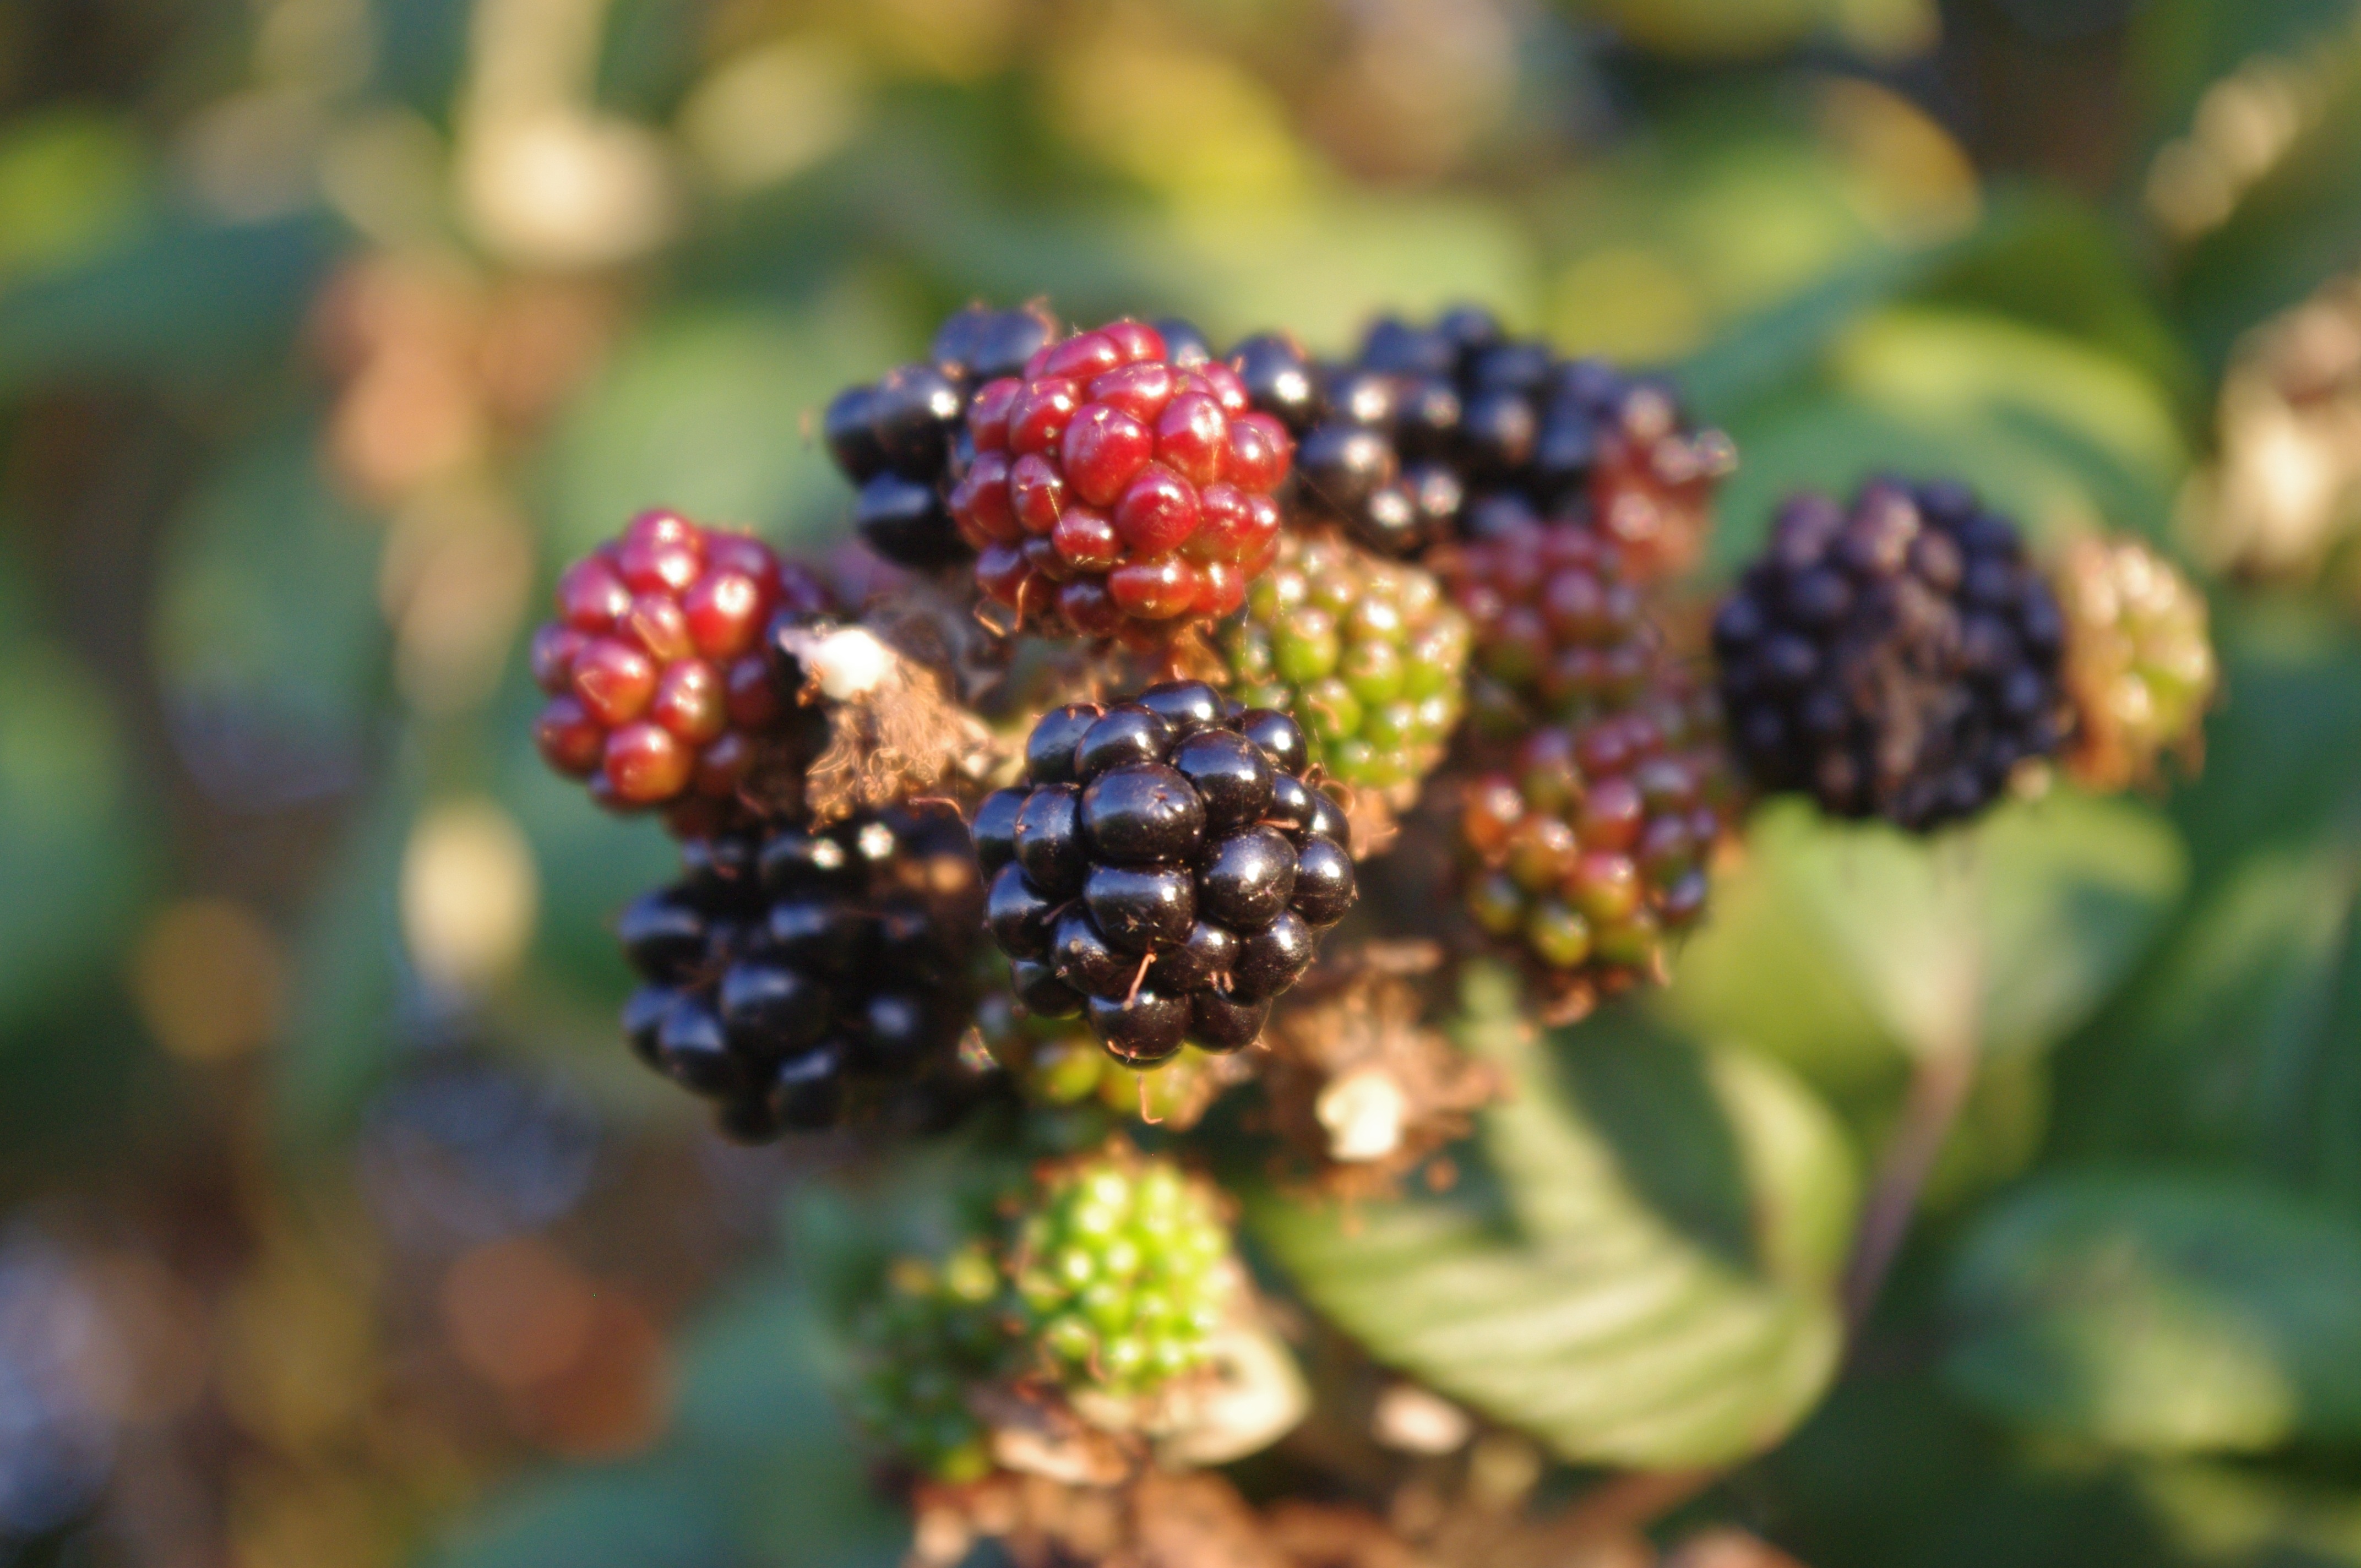
nature, branch, plant, fruit, berry, fall, flower, ripe, food, harvest, produce, autumn, flora, season, blackberry, shrub, bramble, blackberries, macro photography, flowering plant, land plant, boysenberry